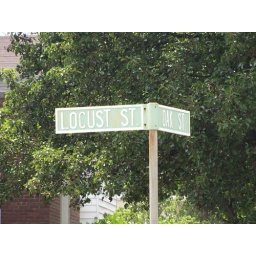
Locust Street street sign in Jackson, Ohio. Photo taken August 2, 2010.